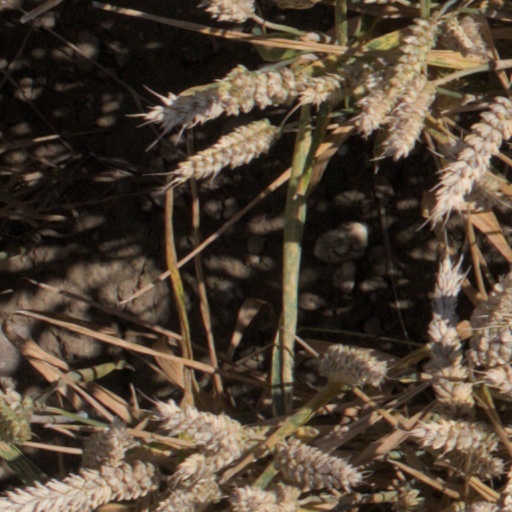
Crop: wheat